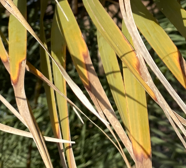
Label: Potassium Deficiency